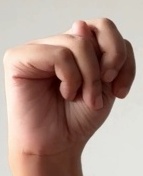
ASL sign: N